Cello

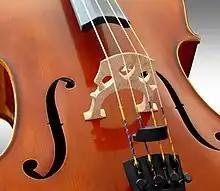
The bridge of a cello, with a mute (the mute is not in use)

The bridge holds the strings above the cello and transfers their vibrations to the top of the instrument and the soundpost inside (see below). The bridge is not glued but rather held in place by the tension of the strings. The bridge is usually positioned by the cross point of the "f-hole" (i.e., where the horizontal line occurs in the "f"). The f-holes, named for their shape, are located on either side of the bridge and allow air to move in and out of the instrument as part of the sound-production process. The f-holes also act as access points to the interior of the cello for repairs or maintenance. Sometimes a small length of rubber hose containing a water-soaked sponge, called a Dampit, is inserted through the f-holes and serves as a humidifier. This keeps the wood components of the cello from drying out.